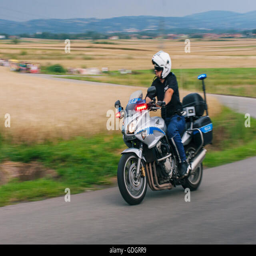
policeman on the motorcycle passing quickly through fields of grain